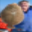
Label: flatfish